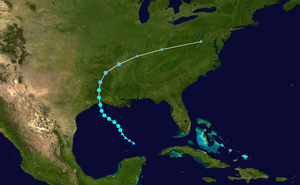
La saison cyclonique 2017 dans l'océan Atlantique nord devait s'étendre officiellement du 1ᵉʳ juin au 30 novembre 2017 selon la définition de l'Organisation météorologique mondiale. Elle fait partie de la série de catastrophes environnementales de l'été 2017. C'est la première année que le National Hurricane Center américain a commencé à émettre des avis et avertissements pour des « cyclones tropicaux potentiels », des perturbations qui n'ont pas encore atteint au moins le stade de dépressions tropicales mais qui ont une probabilité élevée de le devenir et qui peuvent causer des effets importants aux terres dans les 48 heures suivantes. Les avis pour ces tempêtes potentielles auront le même contenu que les avis normaux mais incluront la probabilité de développement.